Naypyidaw

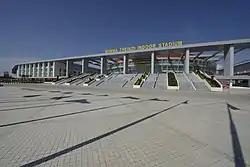
Wunna Theikdi Indoor Stadium

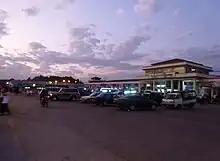
Myoma Market

The city's Ministry zone contains the headquarters of Myanmar's government ministries. All the ministry buildings are identical in appearance. A parliamentary complex consisting of 31 buildings and a 100-room presidential palace are also located there. Presidential Palace, Parliament and the city hall building were built with Stalinist architecture, but with a Burmese-style roof.